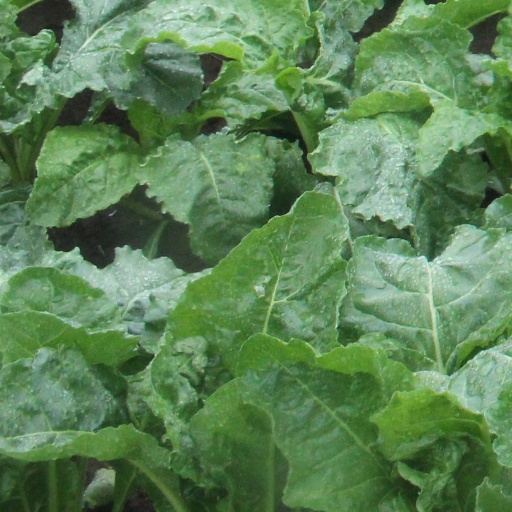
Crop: sugar beet